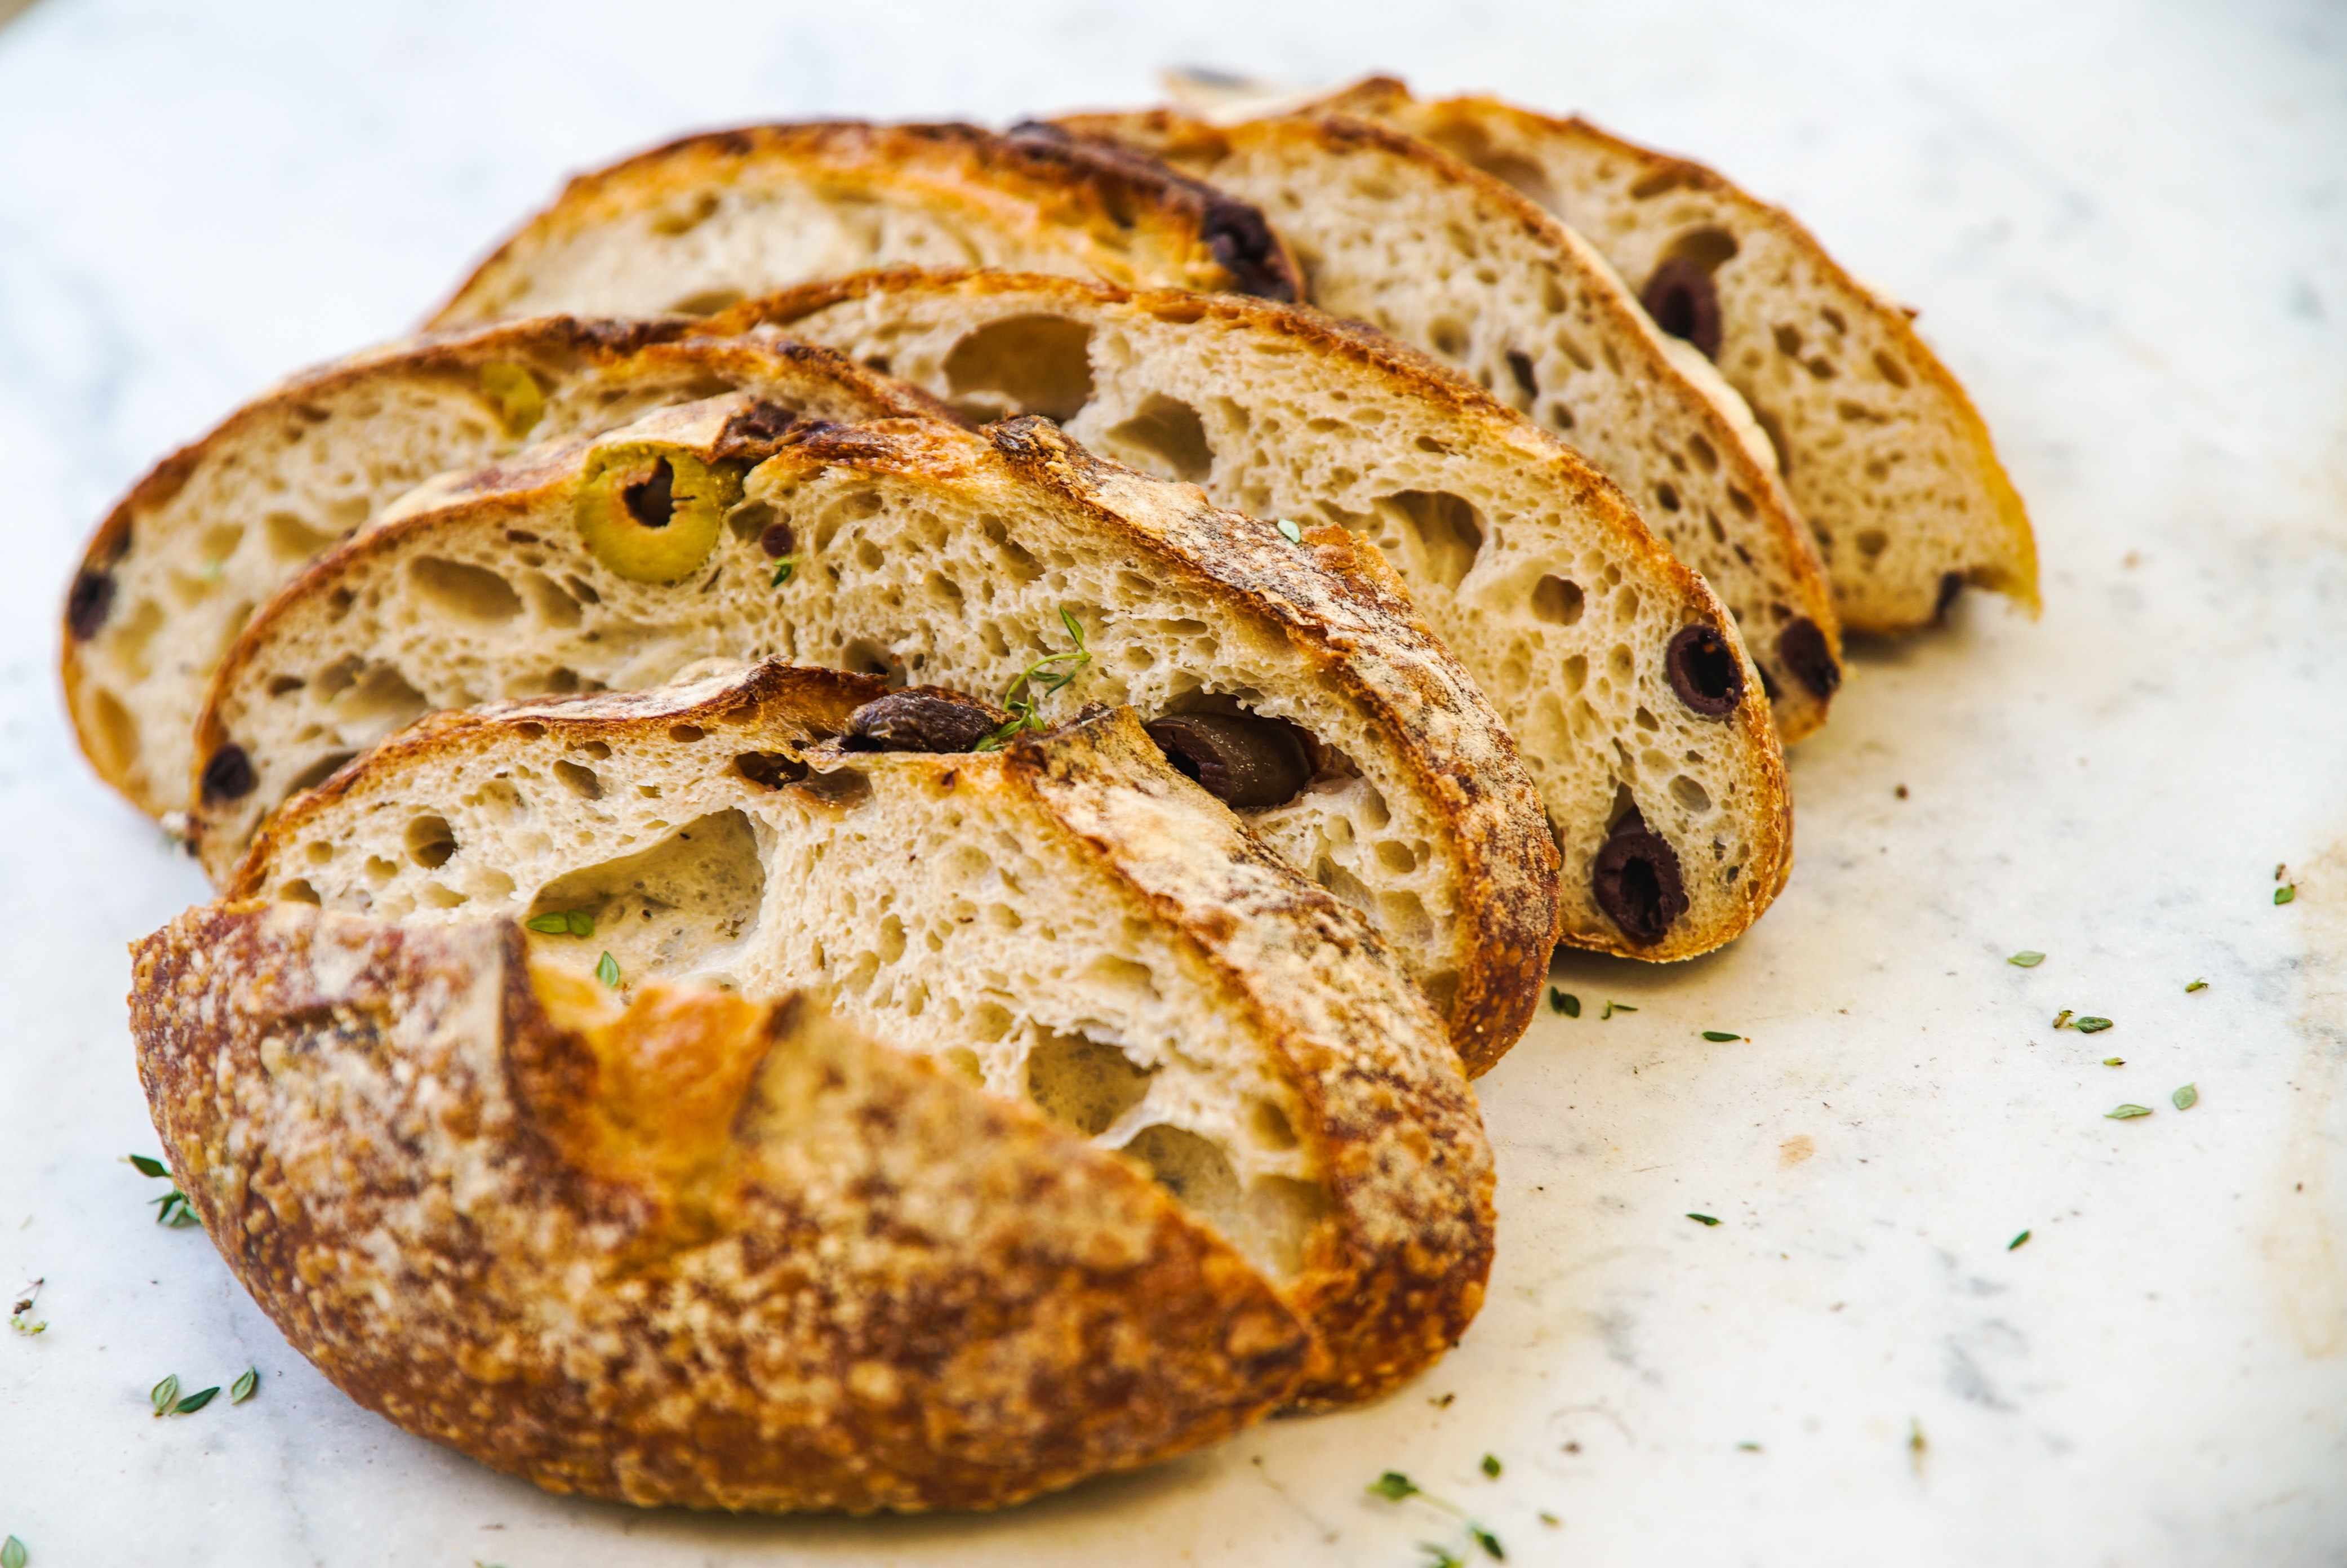
food, cuisine, dish, ingredient, bread, baked goods, soda bread, produce, staple food, stollen, hefekranz, loaf, damper, dessert, Easter bread, finger food, sourdough, rye bread, recipe, gluten, potato bread